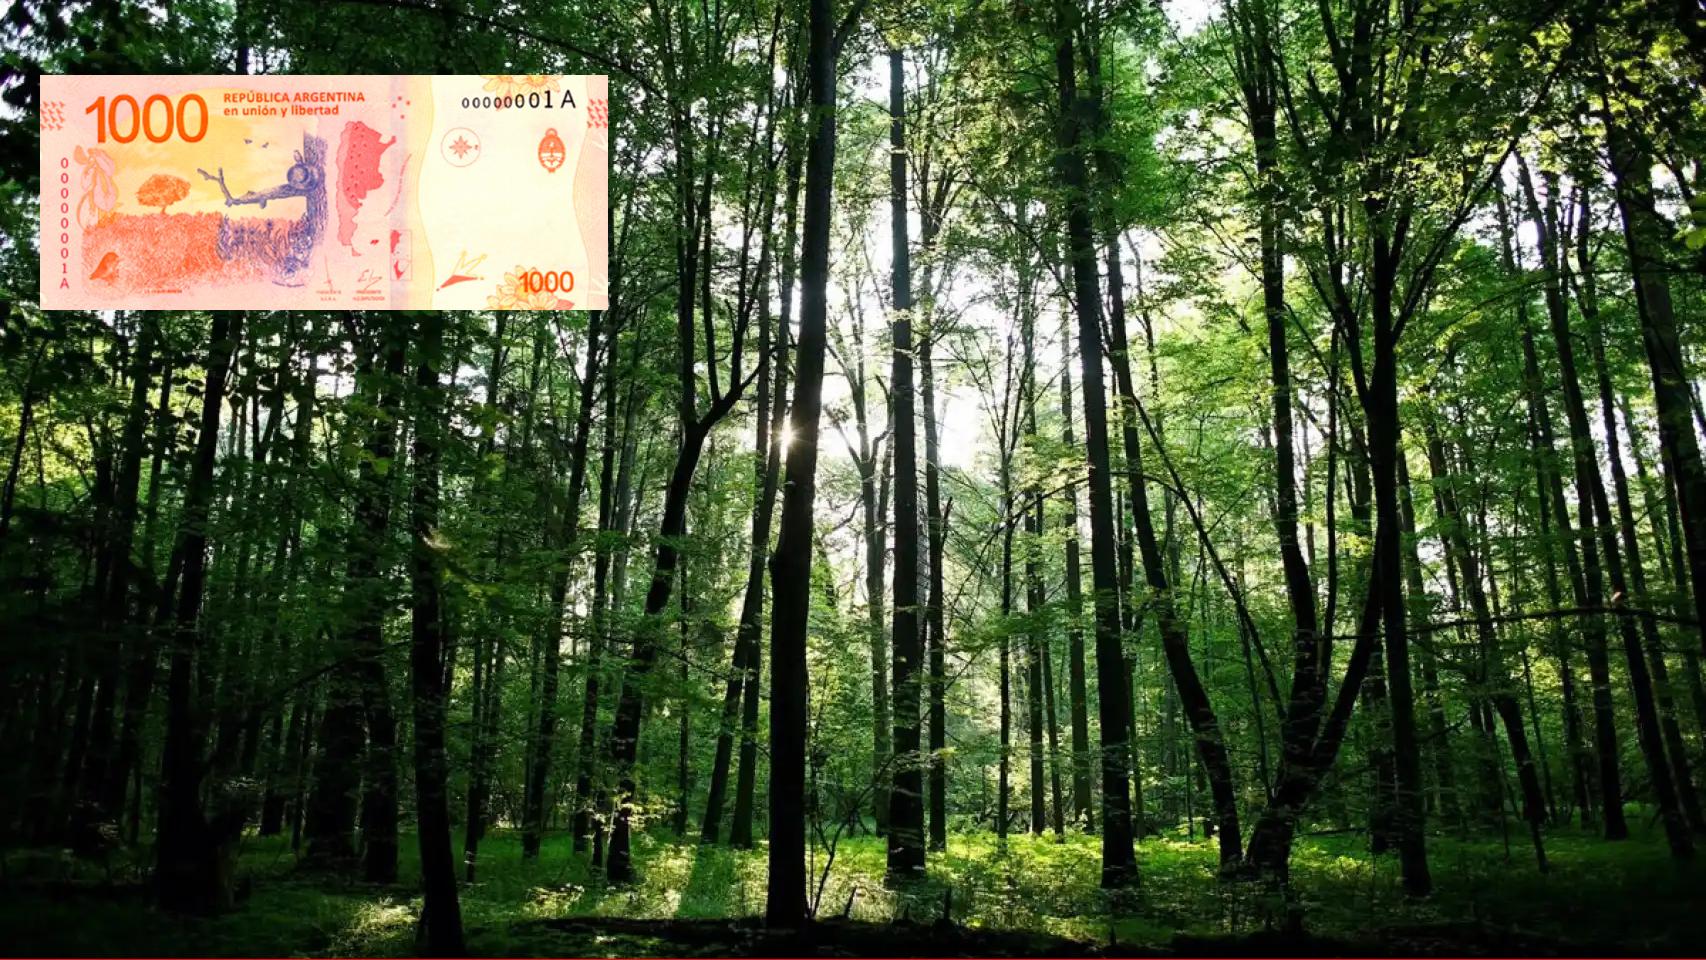
Denominación: 1000